David Mayer de Rothschild

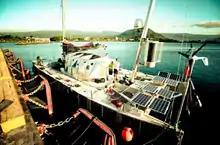
The "Plastiki" before its maiden voyage

In the late 2000s, Rothschild developed a mission to raise awareness of the Pacific Garbage Patch, in which he invented a new form of sustainable ship at a lab on Pier 31 in San Francisco, called the "Plastiki". In March 2010, de Rothschild launched the boat, a catamaran built from approximately 12,500 reclaimed plastic bottles and a unique recyclable technology called Seretex. Seretex, which was developed by de Rothschild and his team, was meant to reuse PET in a novel way, finding new uses for a waste product. The "Plastiki" and its crew sailed over across the Pacific Ocean from San Francisco to Sydney.